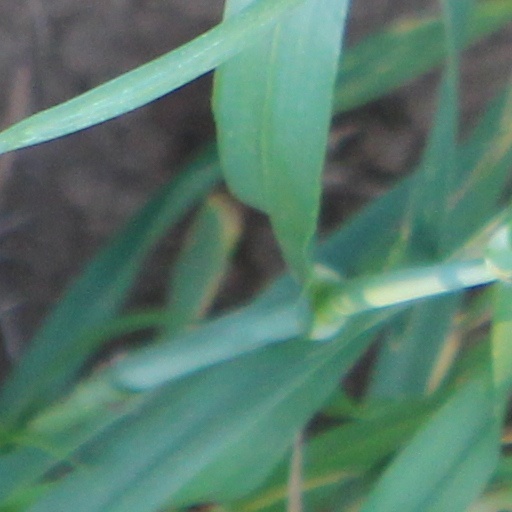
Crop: wheat